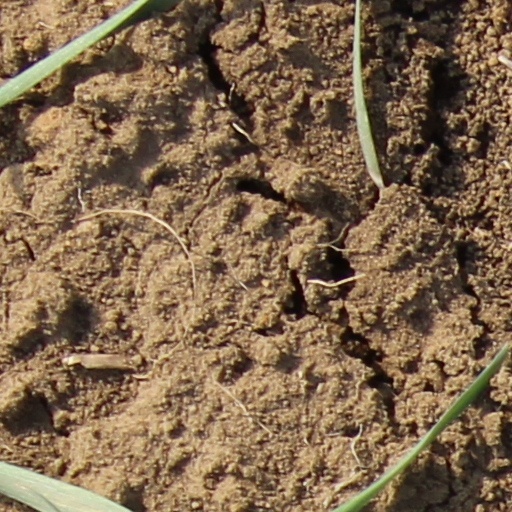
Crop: wheat